Dietrich von Altenburg

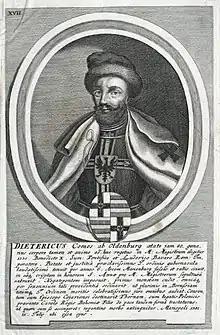
Dietrich von Altenburg

Dietrich von Altenburg was the 19th Grand Master of the Teutonic Knights, serving from 1335 to 1341.